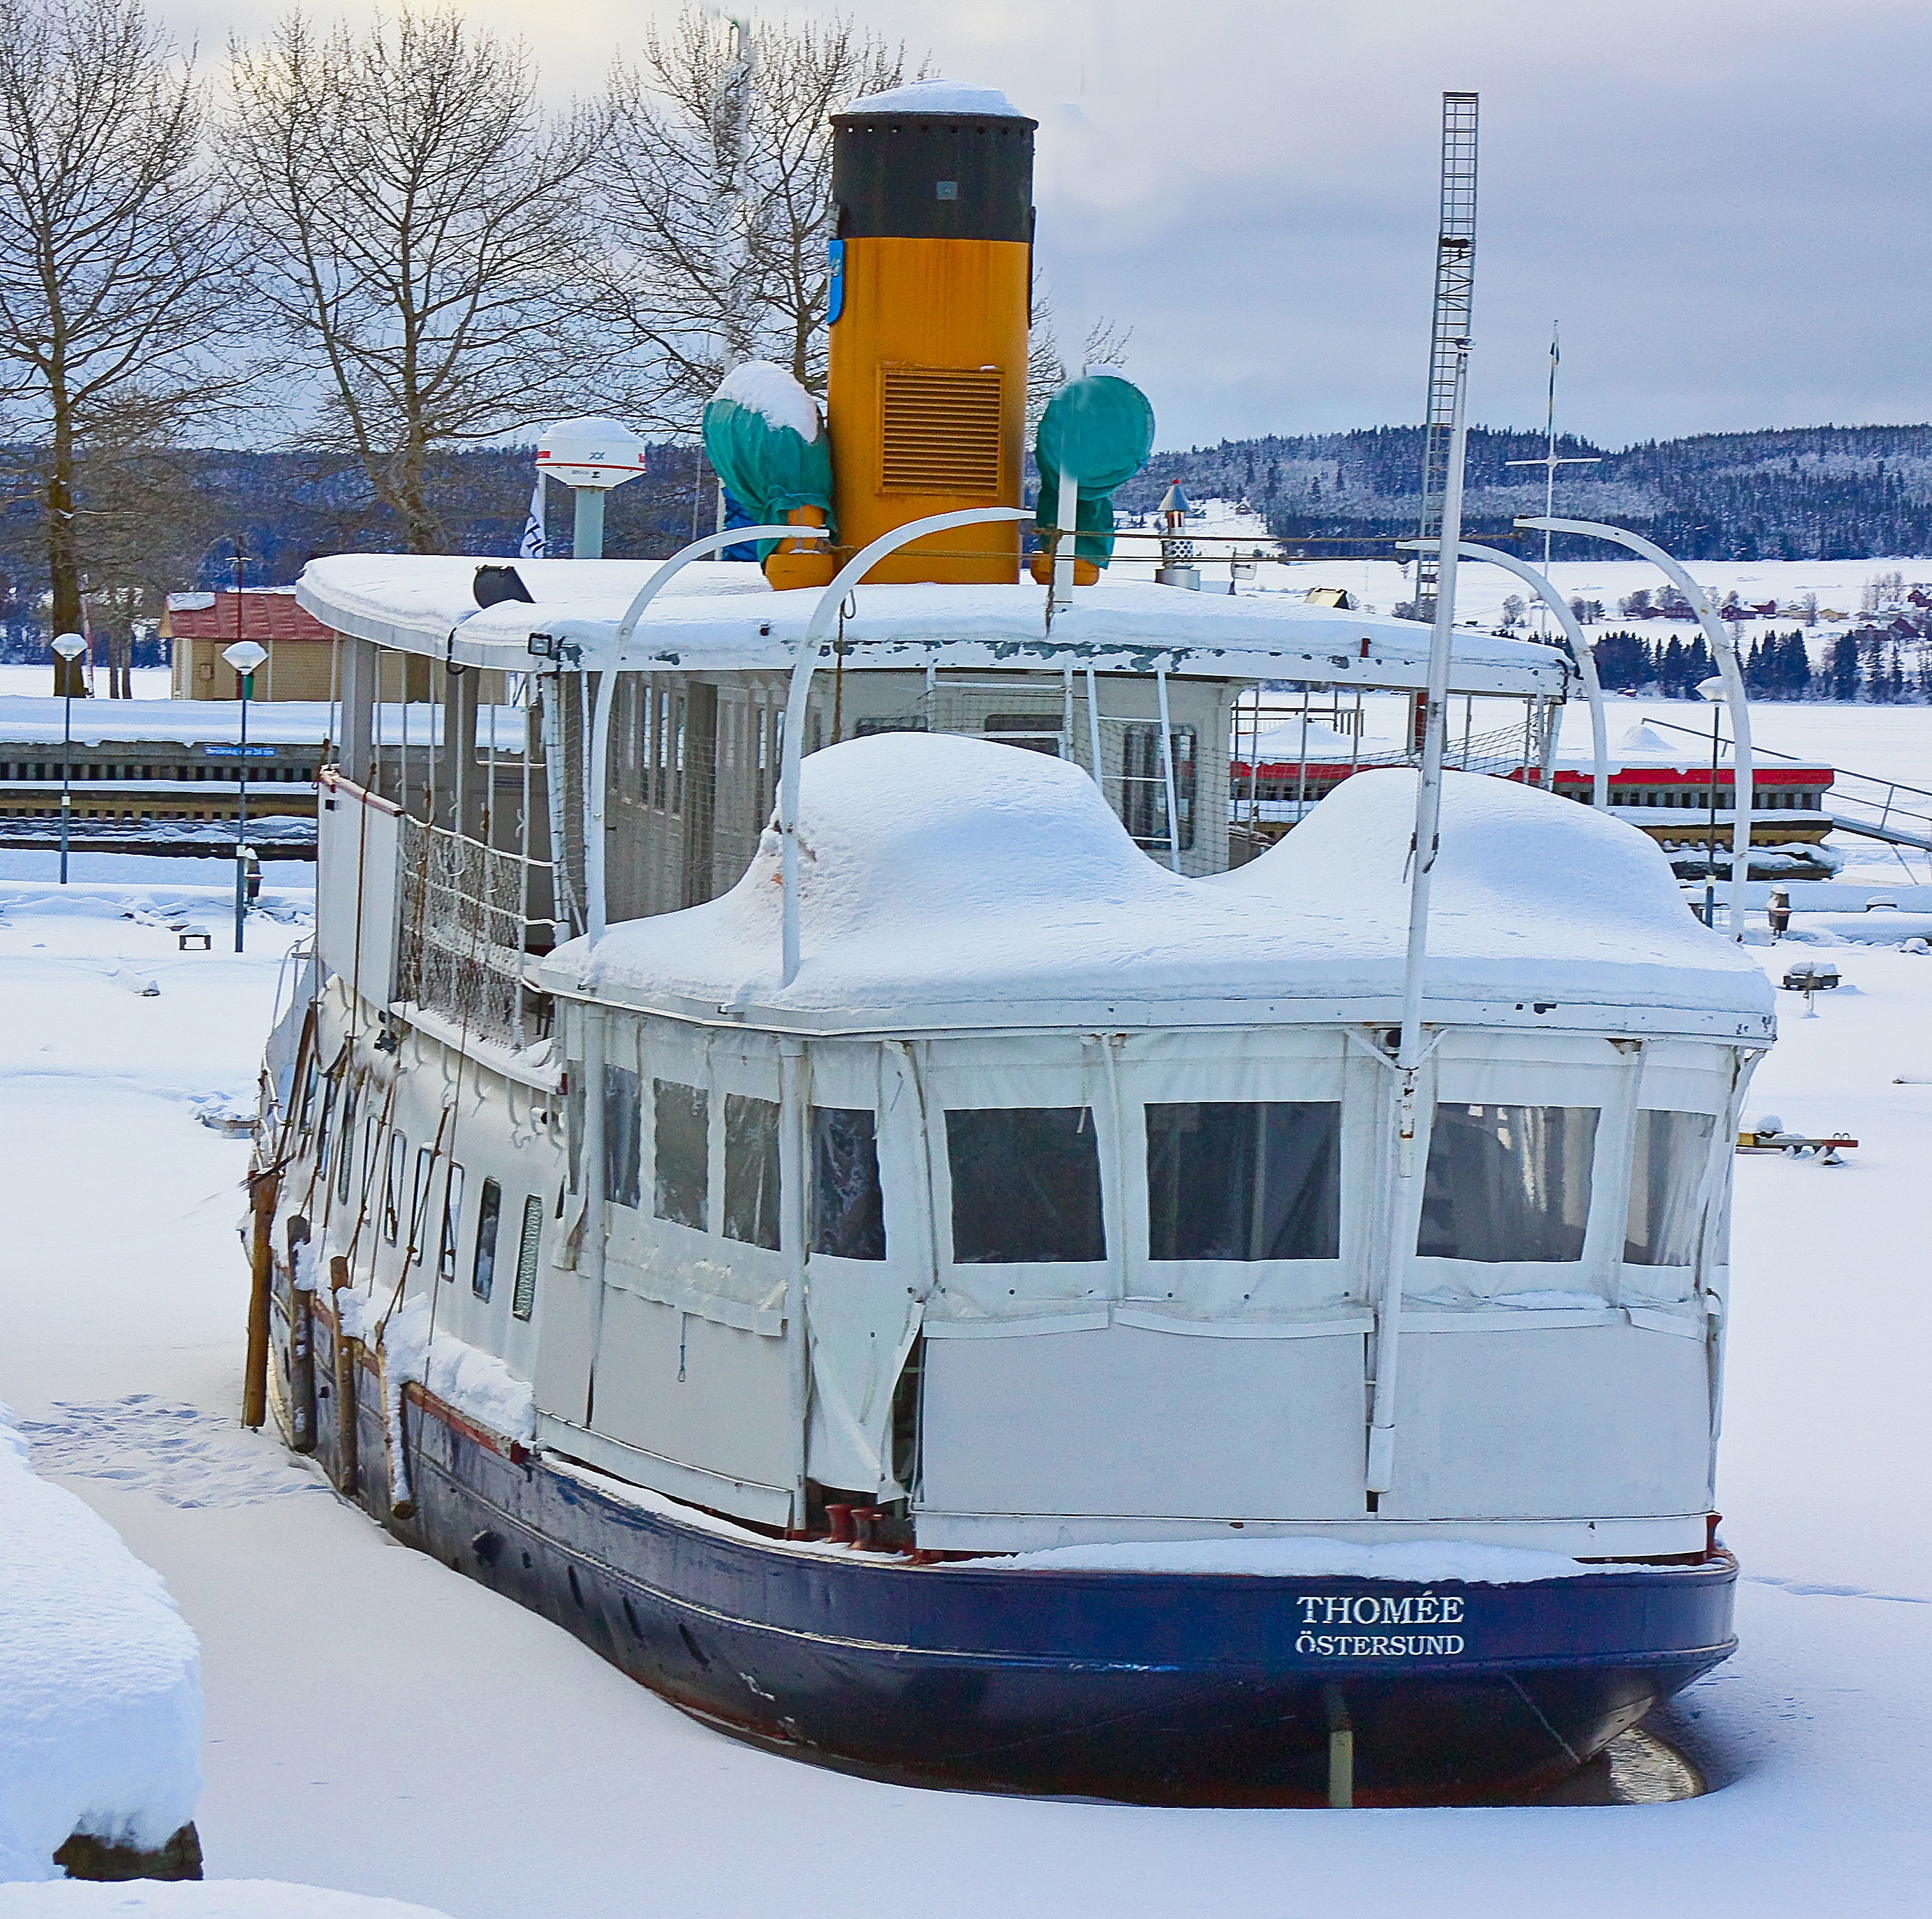
sea, snow, winter, boat, ship, vehicle, yacht, ferry, watercraft, passenger ship, old steamer, ss thom, winter storage